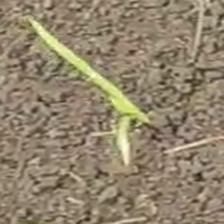
Weed species: Digitaria_SP_(Digitaria Sanguinalis )